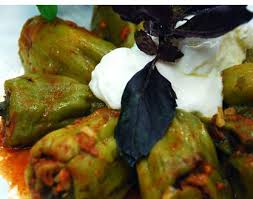
Yemek: biber_dolmasi